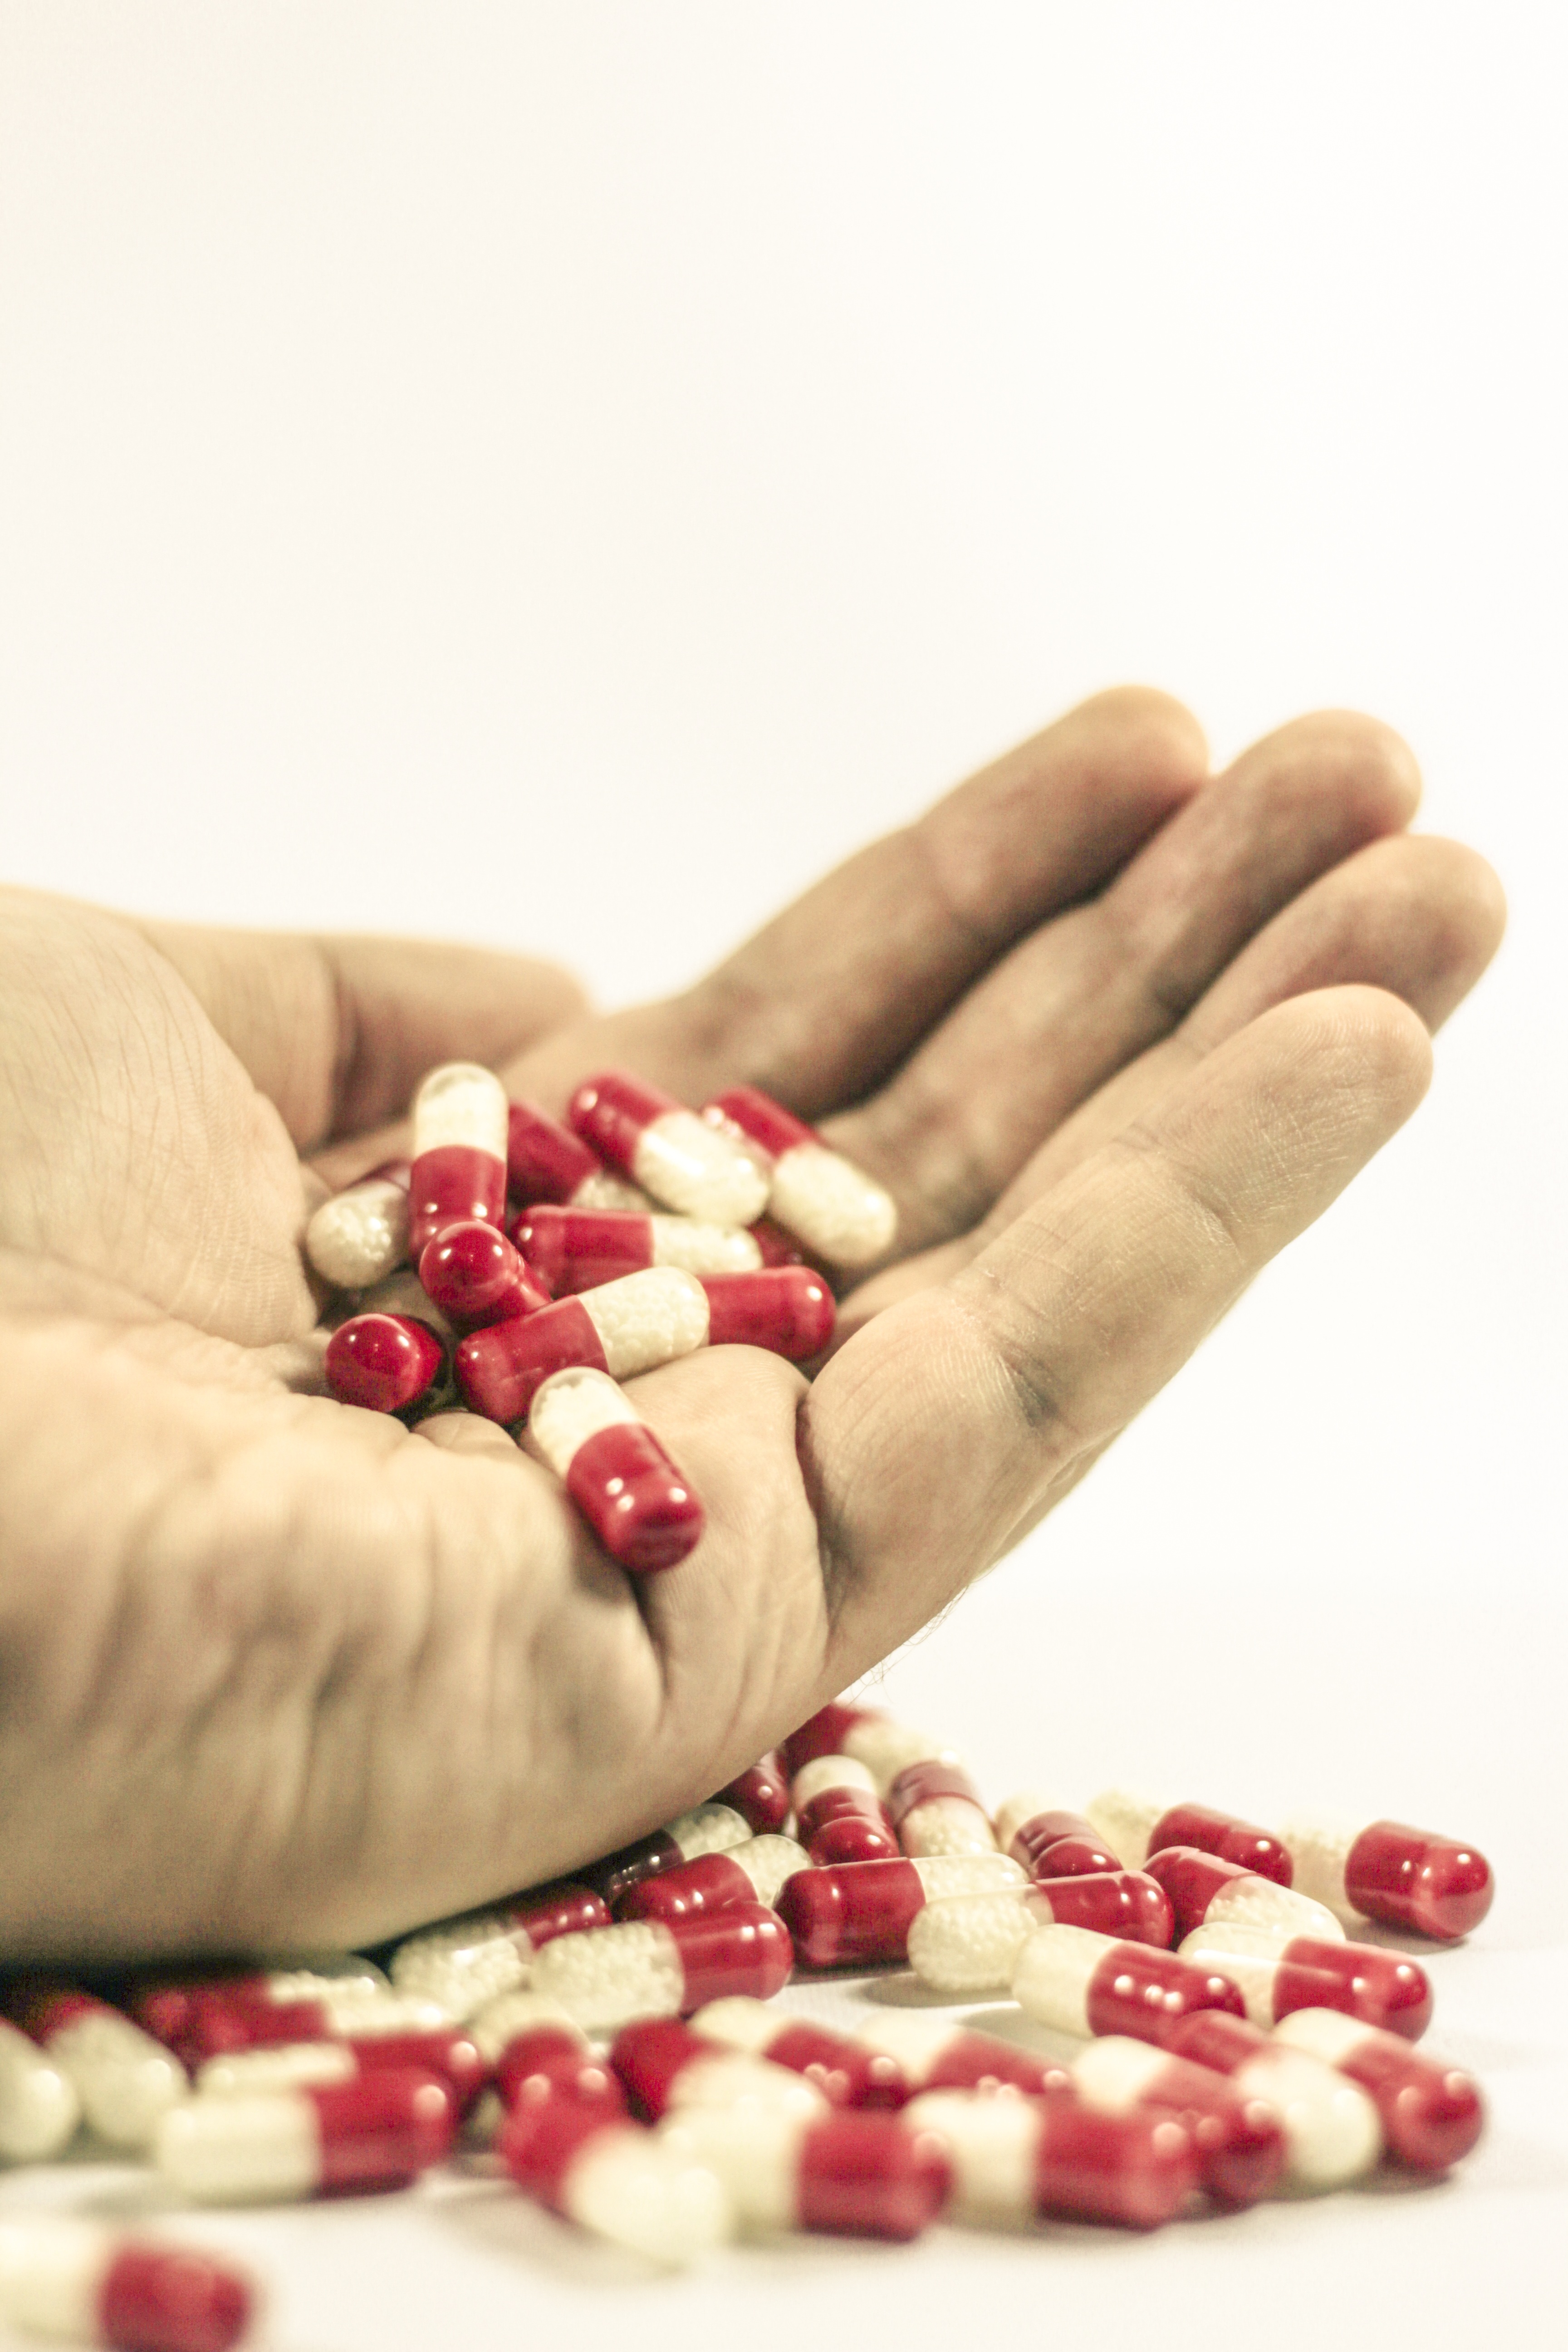
hand, cold, fruit, petal, leg, heart, finger, food, produce, death, baking, healthy, heal, human body, pharmacy, organ, drug, prescription, tablets, medical, sick, flavor, cure, dose, the hand, treat yourself, get sick, the disease, sense, overdose, pharmacological, pharmacologist, placebo, druggy